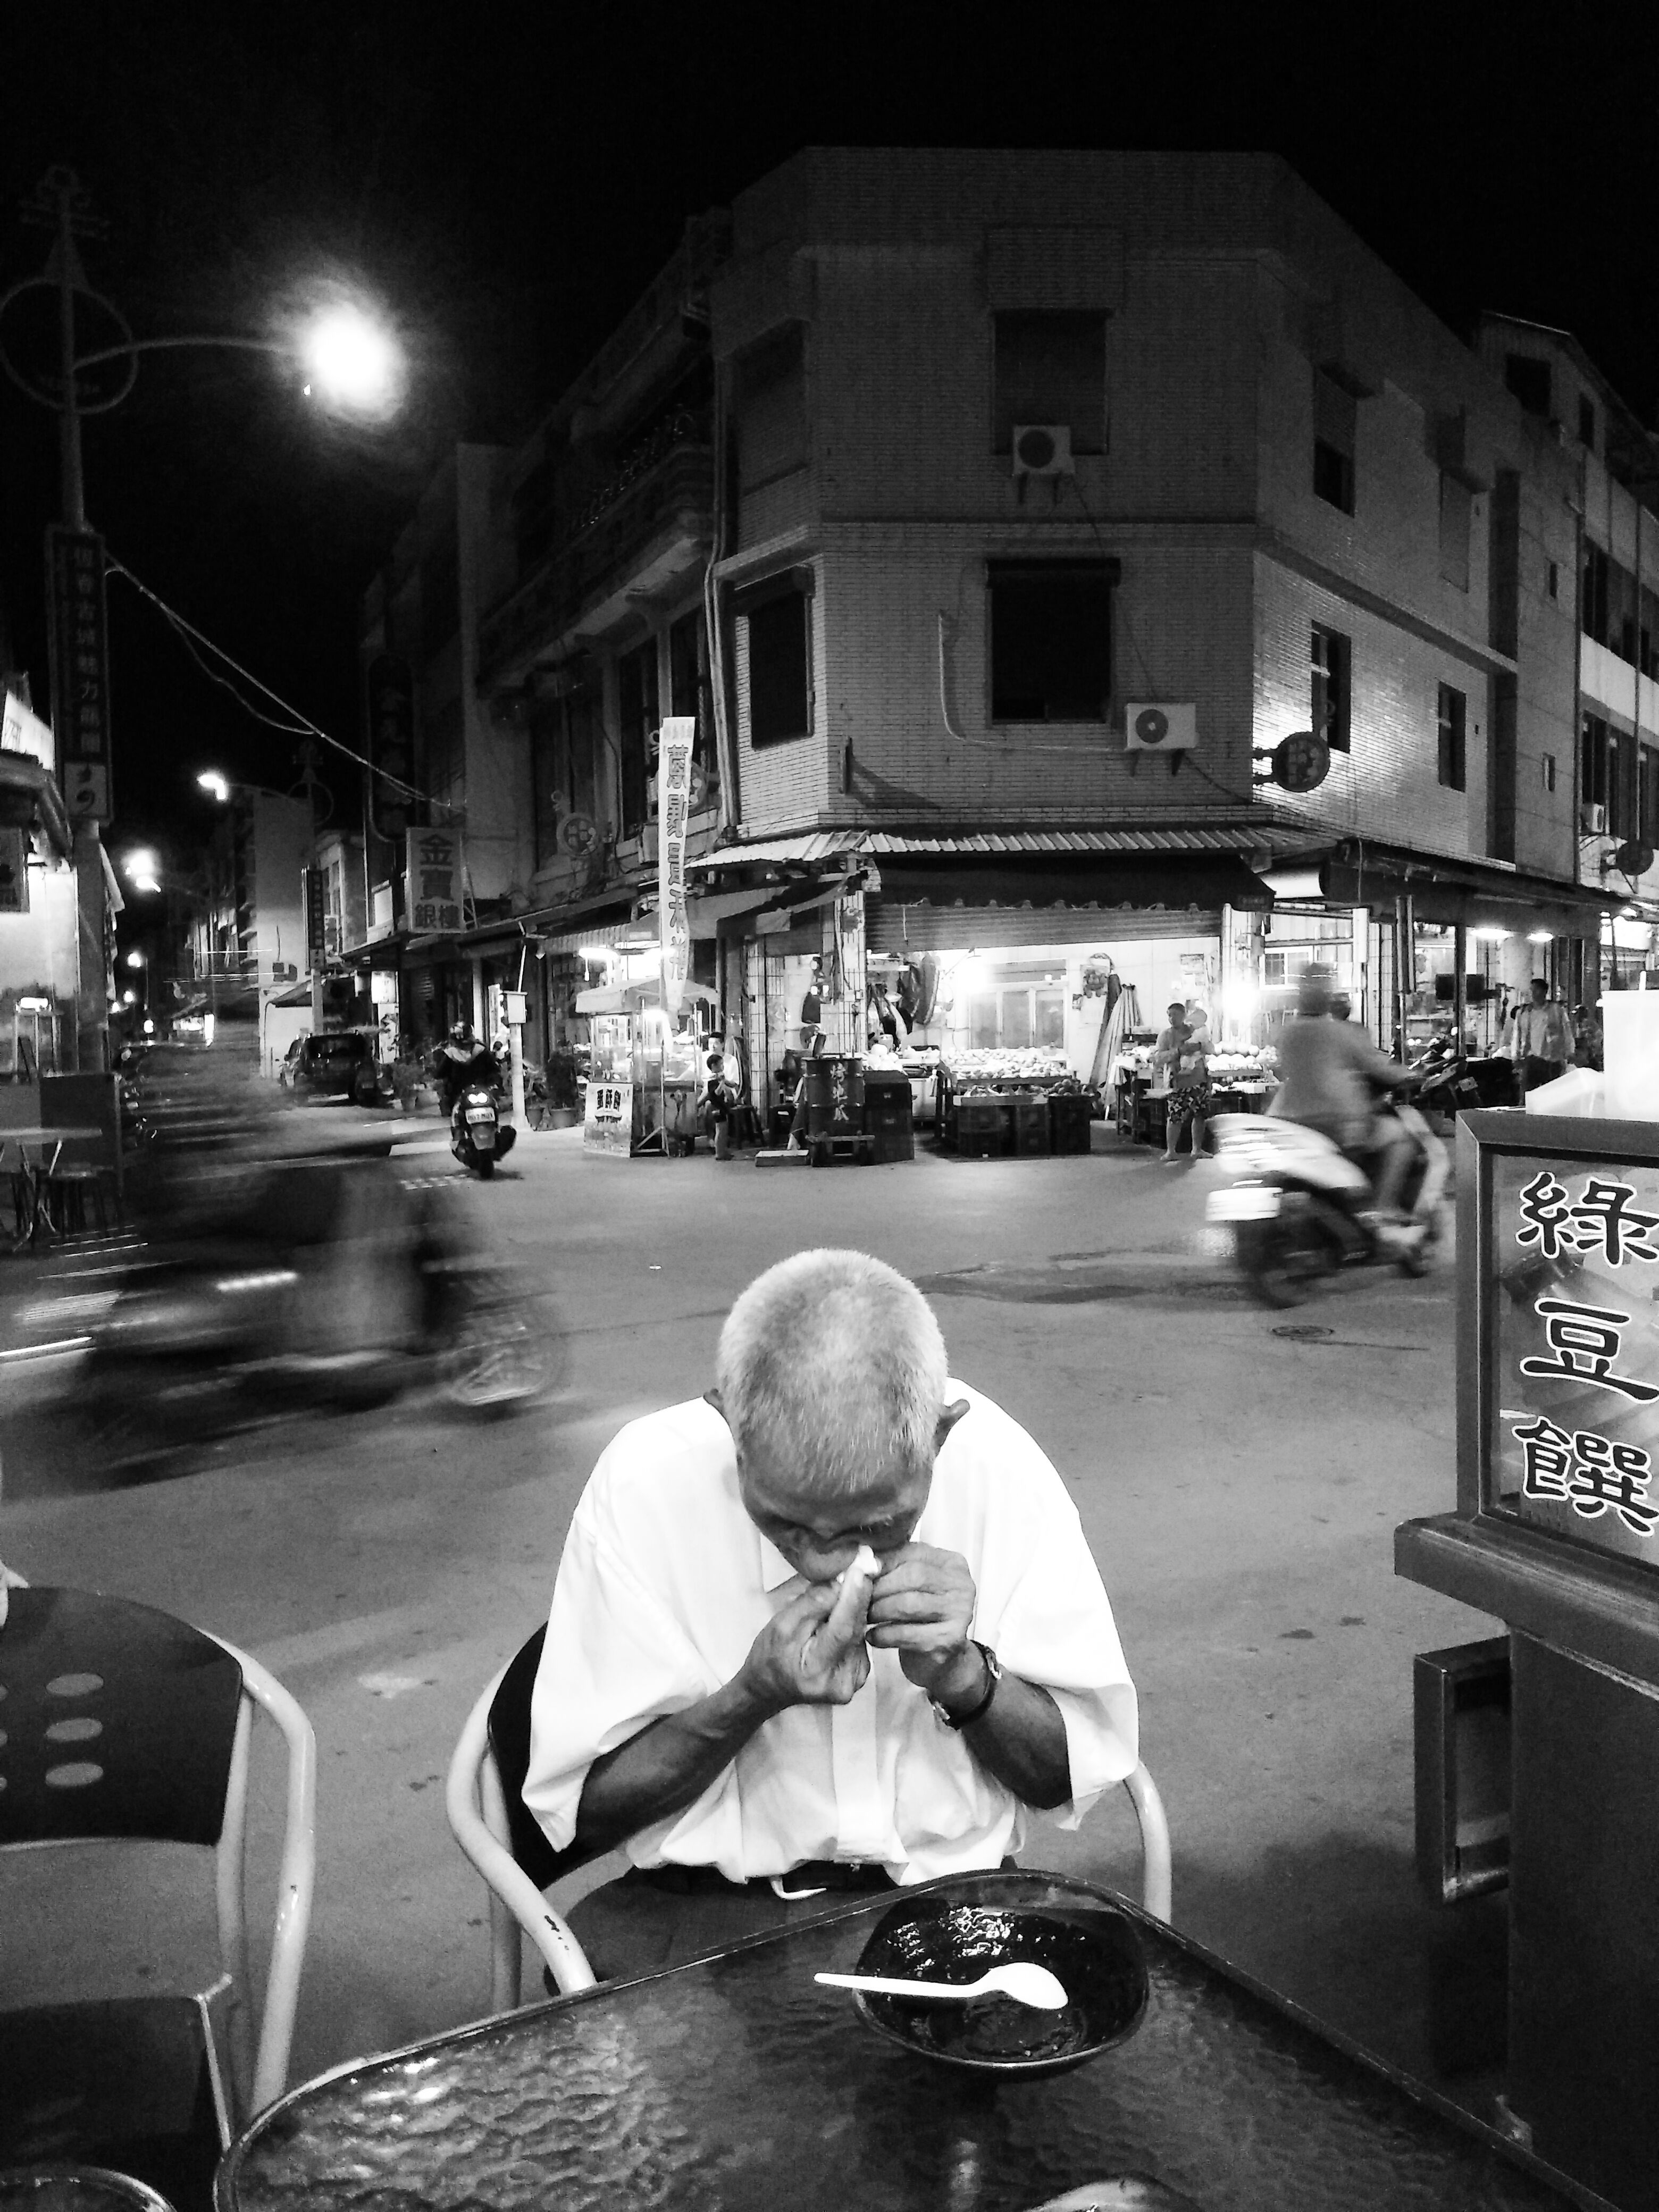
black and white, road, white, street, night, photography, black, monochrome, infrastructure, photograph, snapshot, image, shape, monochrome photography, film noir